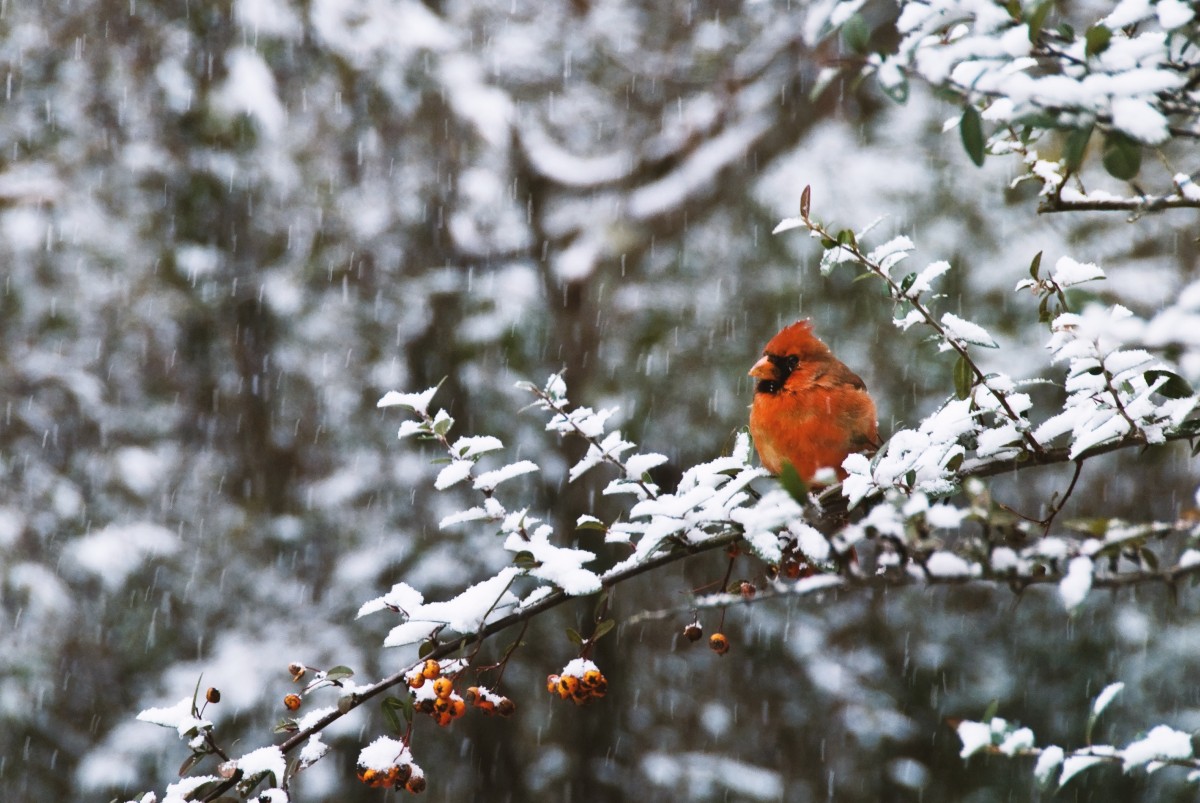
Tags: nature, branch, blossom, snow, winter, plant, leaf, flower, frost, wildlife, spring, autumn, weather, flora, season, fauna, twig, freezing, old world flycatcher